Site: brandenburg
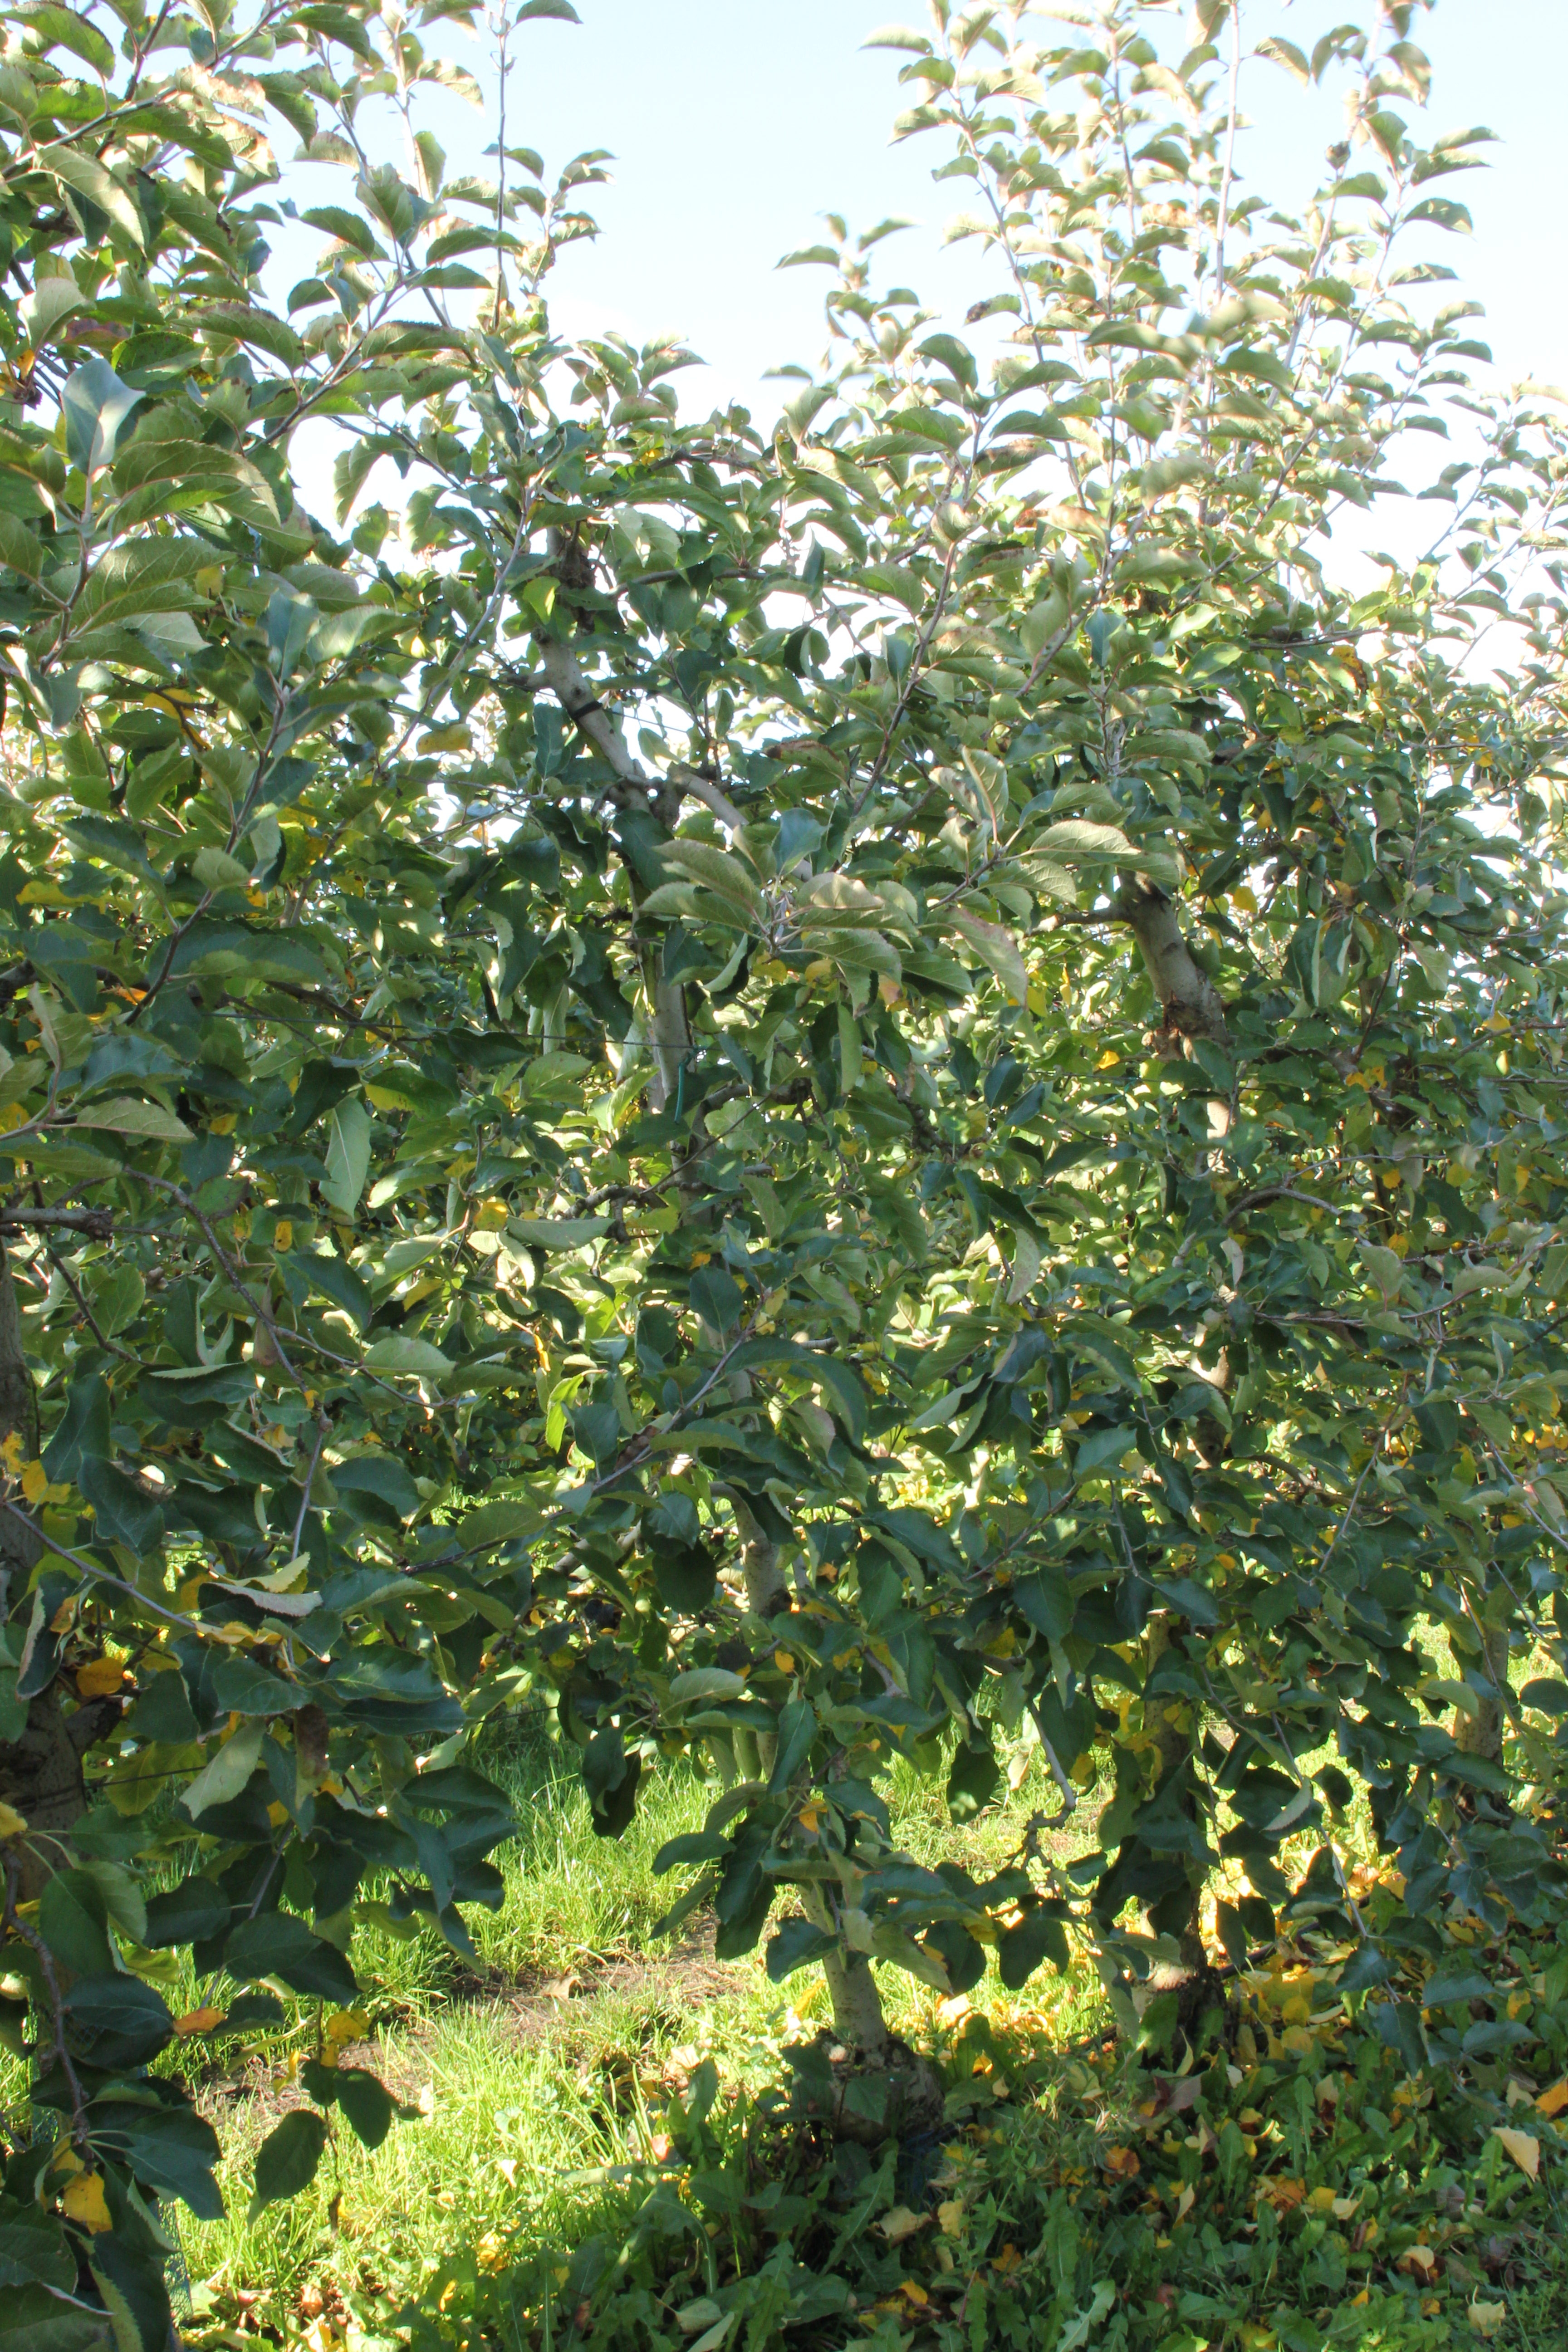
Growth stage (BBCH 91): Senescence, beginning of dormancy